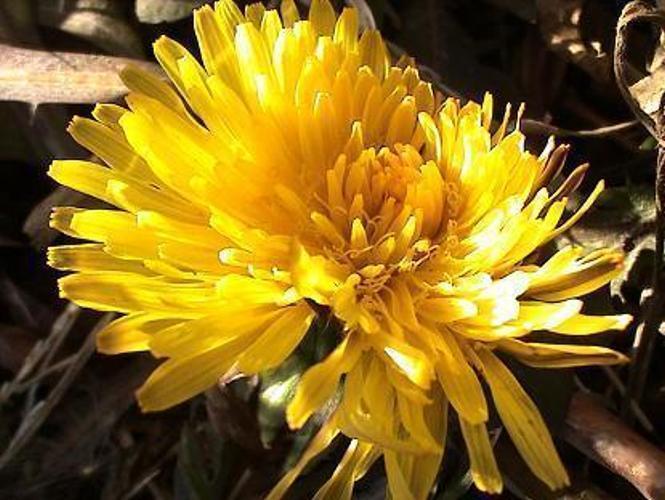
Label: common dandelion